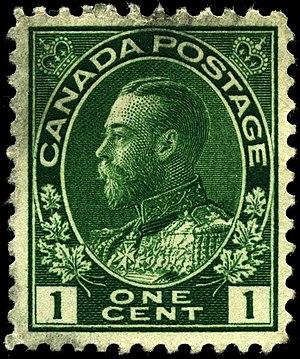
L'histoire postale et philatélique du Canada concerne les territoires qui ont formé le Canada d'aujourd'hui. Avant de joindre la confédération canadienne, les colonies britanniques qu'étaient la Colombie-Britannique et l'île de Vancouver, l'Ile-du-Prince-Edouard, la Nouvelle-Écosse, le Nouveau-Brunswick et Terre-Neuve ont émis des timbres à leur nom.